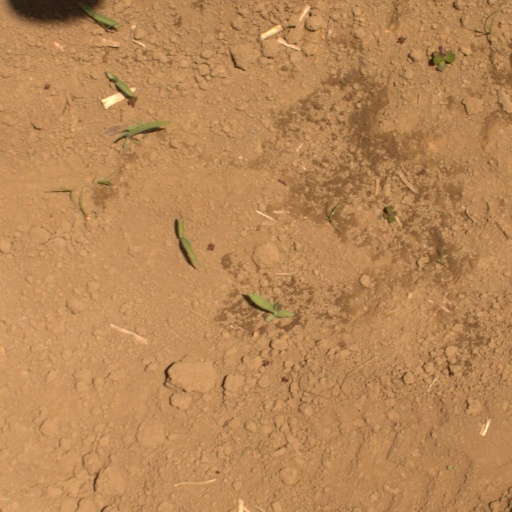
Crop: Jerusalem artichoke